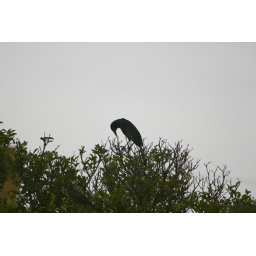
Two birds in a nearby tree